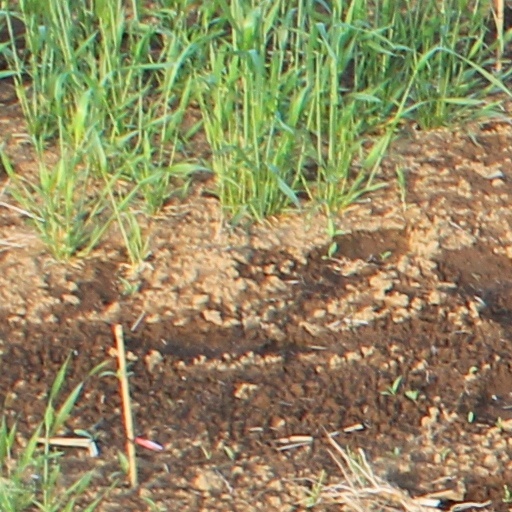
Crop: wheat